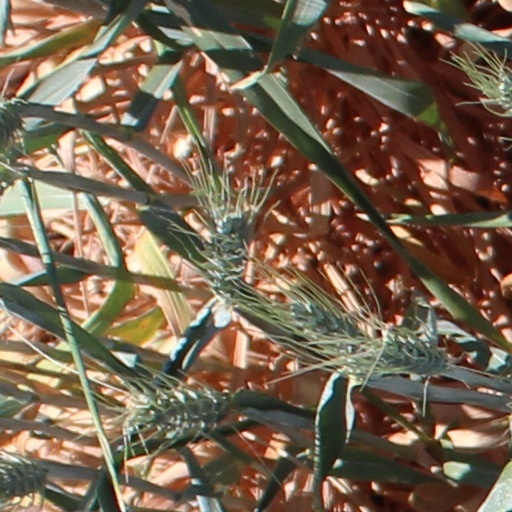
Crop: wheat